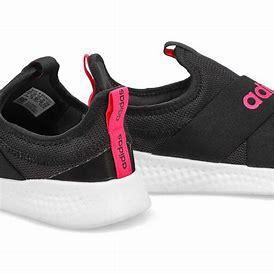
Brand: Adidas
Model: Puremotion